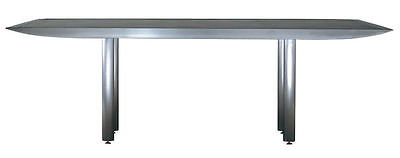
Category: table